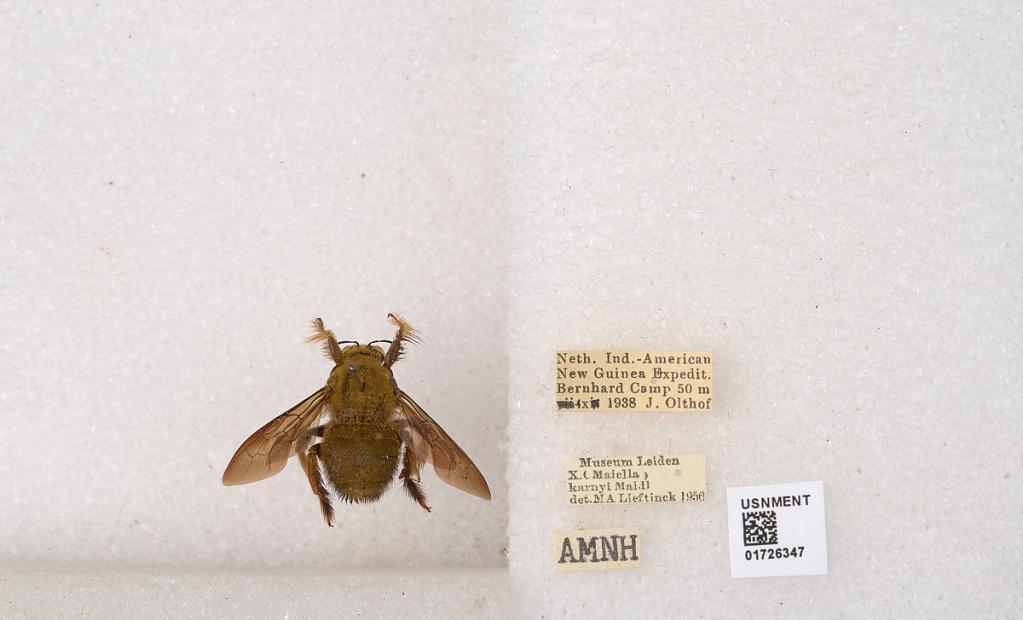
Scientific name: Xylocopa (Koptortosoma) karnyi Maidl
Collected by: J. Olthof
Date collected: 1938-4-1
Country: Indonesia
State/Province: Papua
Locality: Bernhard Camp
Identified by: Lieftinck, M.